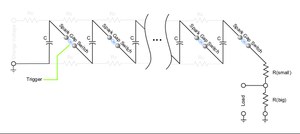
Le générateur de Marx est un circuit électrique destiné à produire une impulsion de haute tension. Il a été décrit pour la première fois par l'ingénieur allemand Erwin Marx en 1923. Largement utilisé pour simuler les effets de la foudre lors des tests d'équipements de haute tension et d'aviation, on en trouve également dans la Z machine des laboratoires Sandia, où 36 générateurs de Marx sont utilisés dans le processus de production des rayons X.